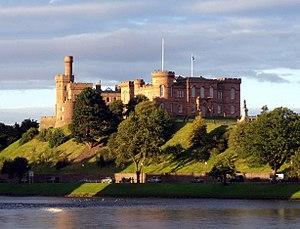
Inverness est le centre administratif du council area du Highland, et était auparavant la capitale du comté de Inverness-shire et de l'ancienne région du Highland. Elle est, de manière plus générale, la plus grande ville et le pôle d'attraction de toute la région des Highlands.